Johann Julius Heinsius

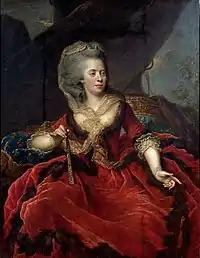
Portrait of Marie Adélaïde of France

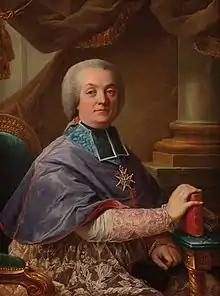
Portrait of Jean-Armand de Roquelaure

Johann Julius Heinsius (7 February 1740, Hildburghausen - 19 May 1812, Orléans) was a German oil painter and miniaturist.